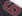
Number: 6